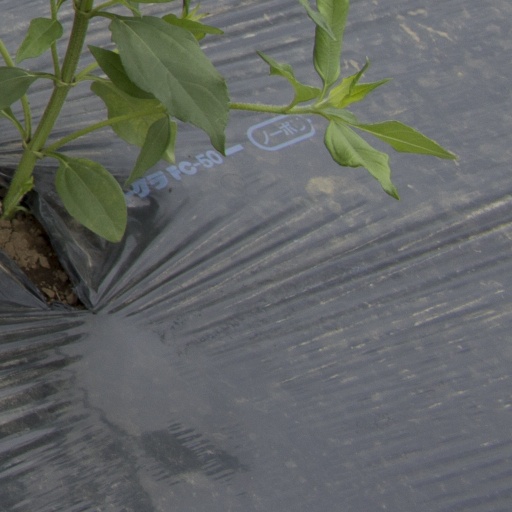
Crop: Jerusalem artichoke